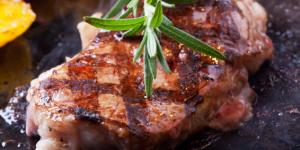
ternera asada al romero